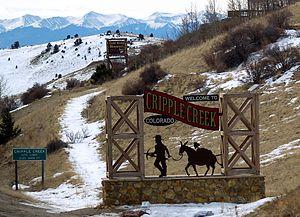
Cripple Creek est le siège du comté de Teller, situé dans le Colorado, aux États-Unis.